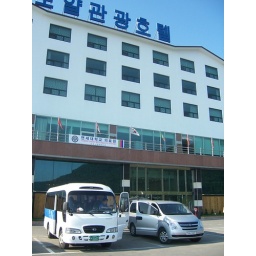
Our van and bus in front of our first hotel